Locarno

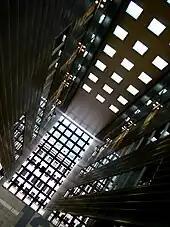
Office building in Locarno

, Locarno had an unemployment rate of 5.93%. , there were 86 people employed in the primary economic sector and about 23 businesses involved in this sector. 2,385 people were employed in the secondary sector and there were 158 businesses in this sector. 7,338 people were employed in the tertiary sector, with 920 businesses in this sector. 6,688 residents of the municipality were employed in some capacity, of which females made up 46.6% of the workforce.